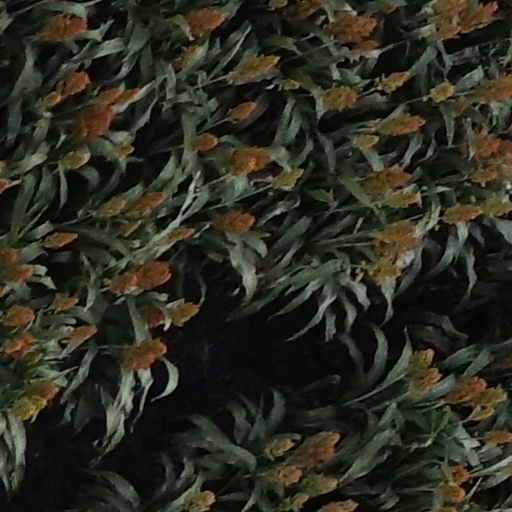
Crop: sorghum